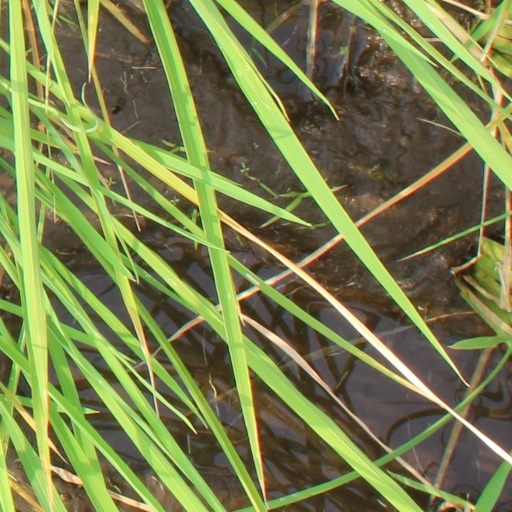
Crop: rice